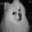
Label: dog